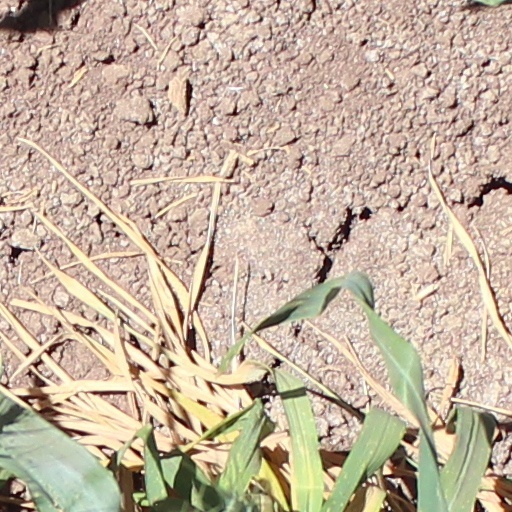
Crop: wheat